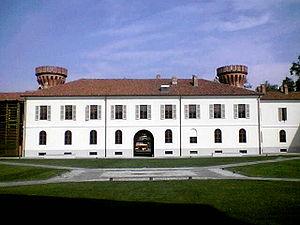
Pollenzo est une frazione ou faubourg associé à la commune d'Italie de Bra. Elle est située dans la province de Coni, dans la région du Piémont, dans le nord-ouest de l'Italie.
L'université des sciences gastronomiques est le nom d'une université italienne qui a son siège principal situé à Pollenzo, frazione de la commune de Bra en province de Coni.